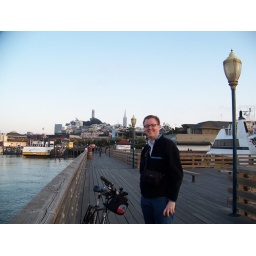
we had to get one last look at the sea lions before we turned in the bikes